Cornelis Kalkman

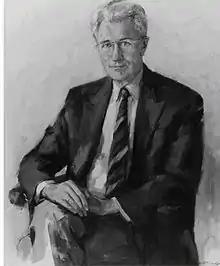
Kalkman (painting by Rodenberg, 1991)

Cornelis Kalkman (5 May 1928 in Delft – 19 January 1998, Leiden) was a Dutch botanist.